Nitzanim Nature Reserve

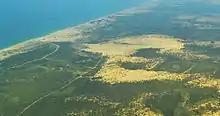
Nitzanim sands aerial view

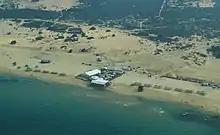
Hof Nitzanim / Nitzanim Beach

The Nitzanim Sand Dune Nature Reserve is a 21,600 dunam area within the area between Ashdod and Ashkelon on the Southern Coastal Plain of the Israeli Mediterranean Sea coast.